Thundering Dawn

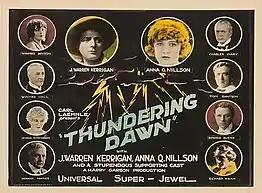
Thundering Dawn lobby card

Thundering Dawn is a 1923 American silent film directed and produced by Harry Garson. The story was originally written by John Blackwood and was adapted by Universal City scenario editor, Raymond L. Schrock. Lenore Coffee and John F. Goodrich are also credited for working on the screenplay. The film stars J. Warren Kerrigan, Anna Q. Nilsson, and Thomas Santschi. It was released on November 5, 1923. Before settling on "Thundering Dawn", the film had two working titles; "Havoc" and "The Bond of the Ring".